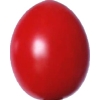
Label: tomato_cherry_red